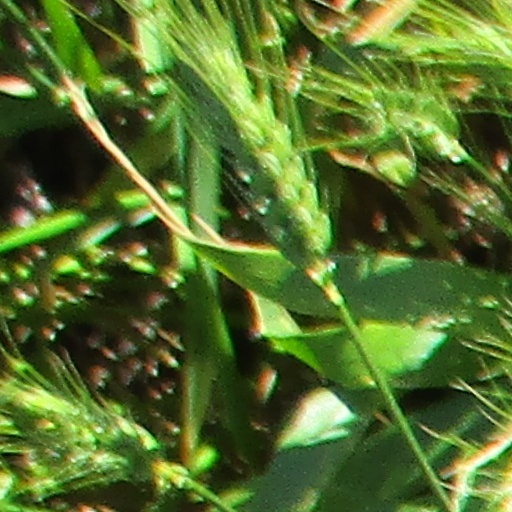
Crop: wheat